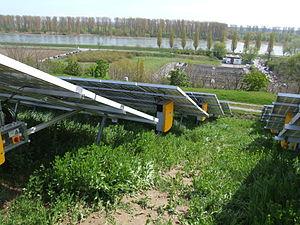
SMA Solar Technology AG est un fabricant allemand d'onduleurs pour installations photovoltaïques destinées à l'injection du courant sur le réseau, à des systèmes autonomes ou à des systèmes de secours. Il s'agit du premier fabricant mondial en termes de chiffre d'affaires et le plus connu en France.